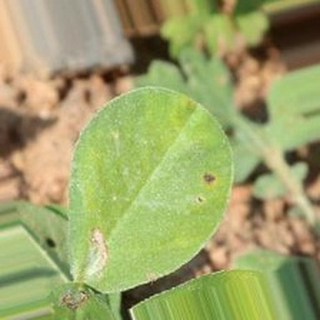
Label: groundnut_early_leaf_spot